Michael McCulloch

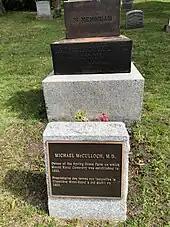
McCulloch's funeral monument in Mount Royal Cemetery

McCulloch did not stand for re-election to the Assembly in 1844. Instead, LaFontaine was elected by acclamation in Terrebonne.